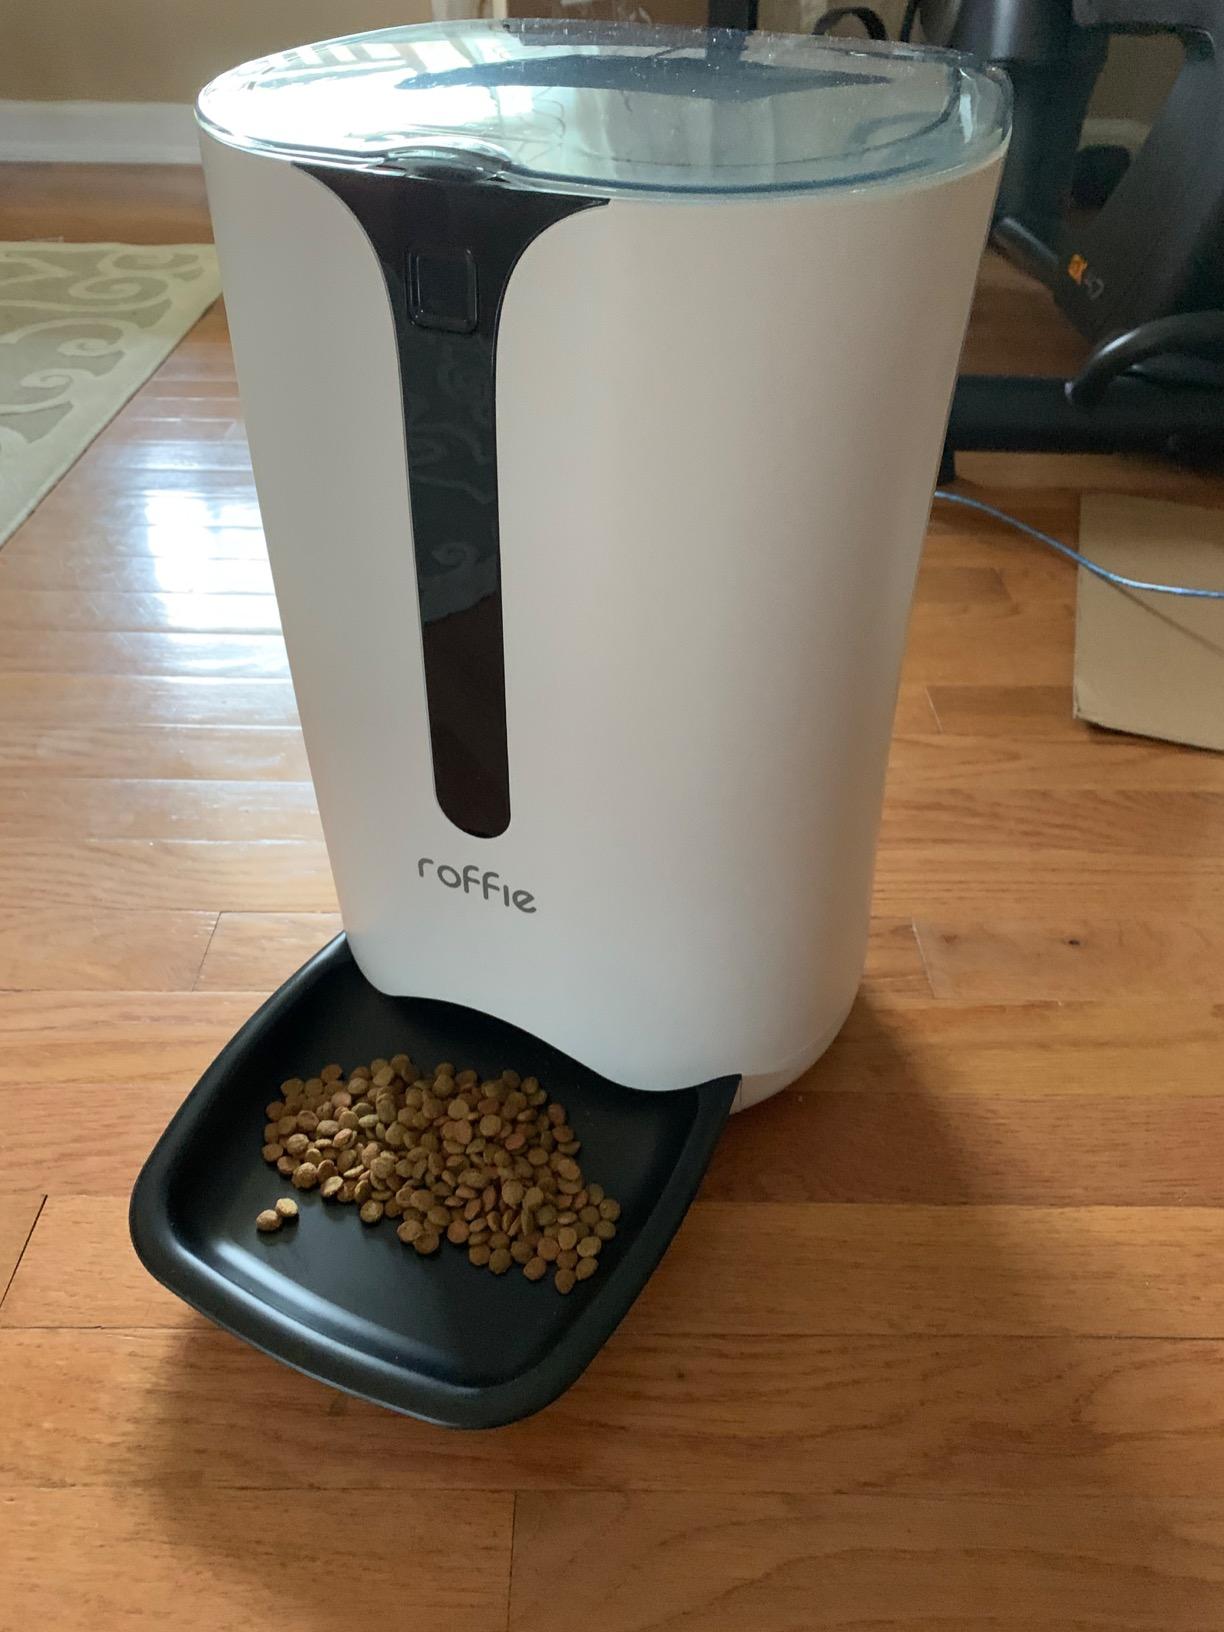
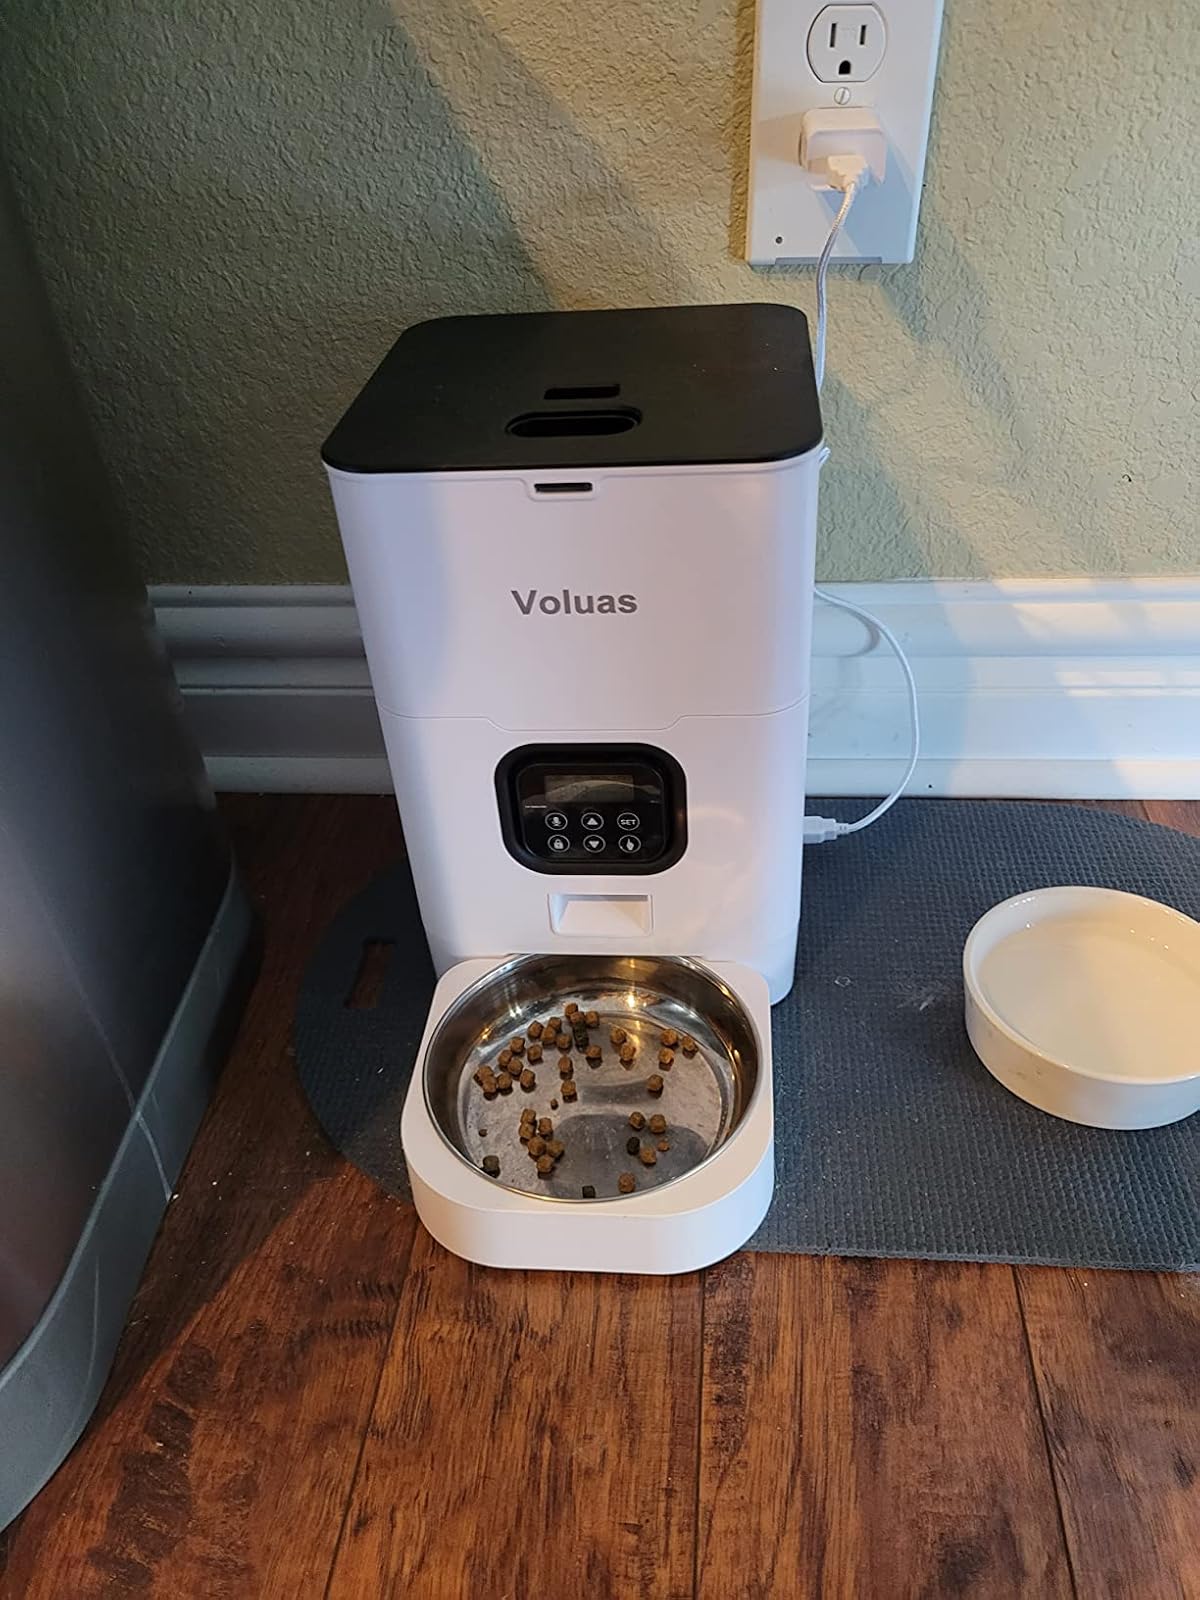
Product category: items_feeder
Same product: no